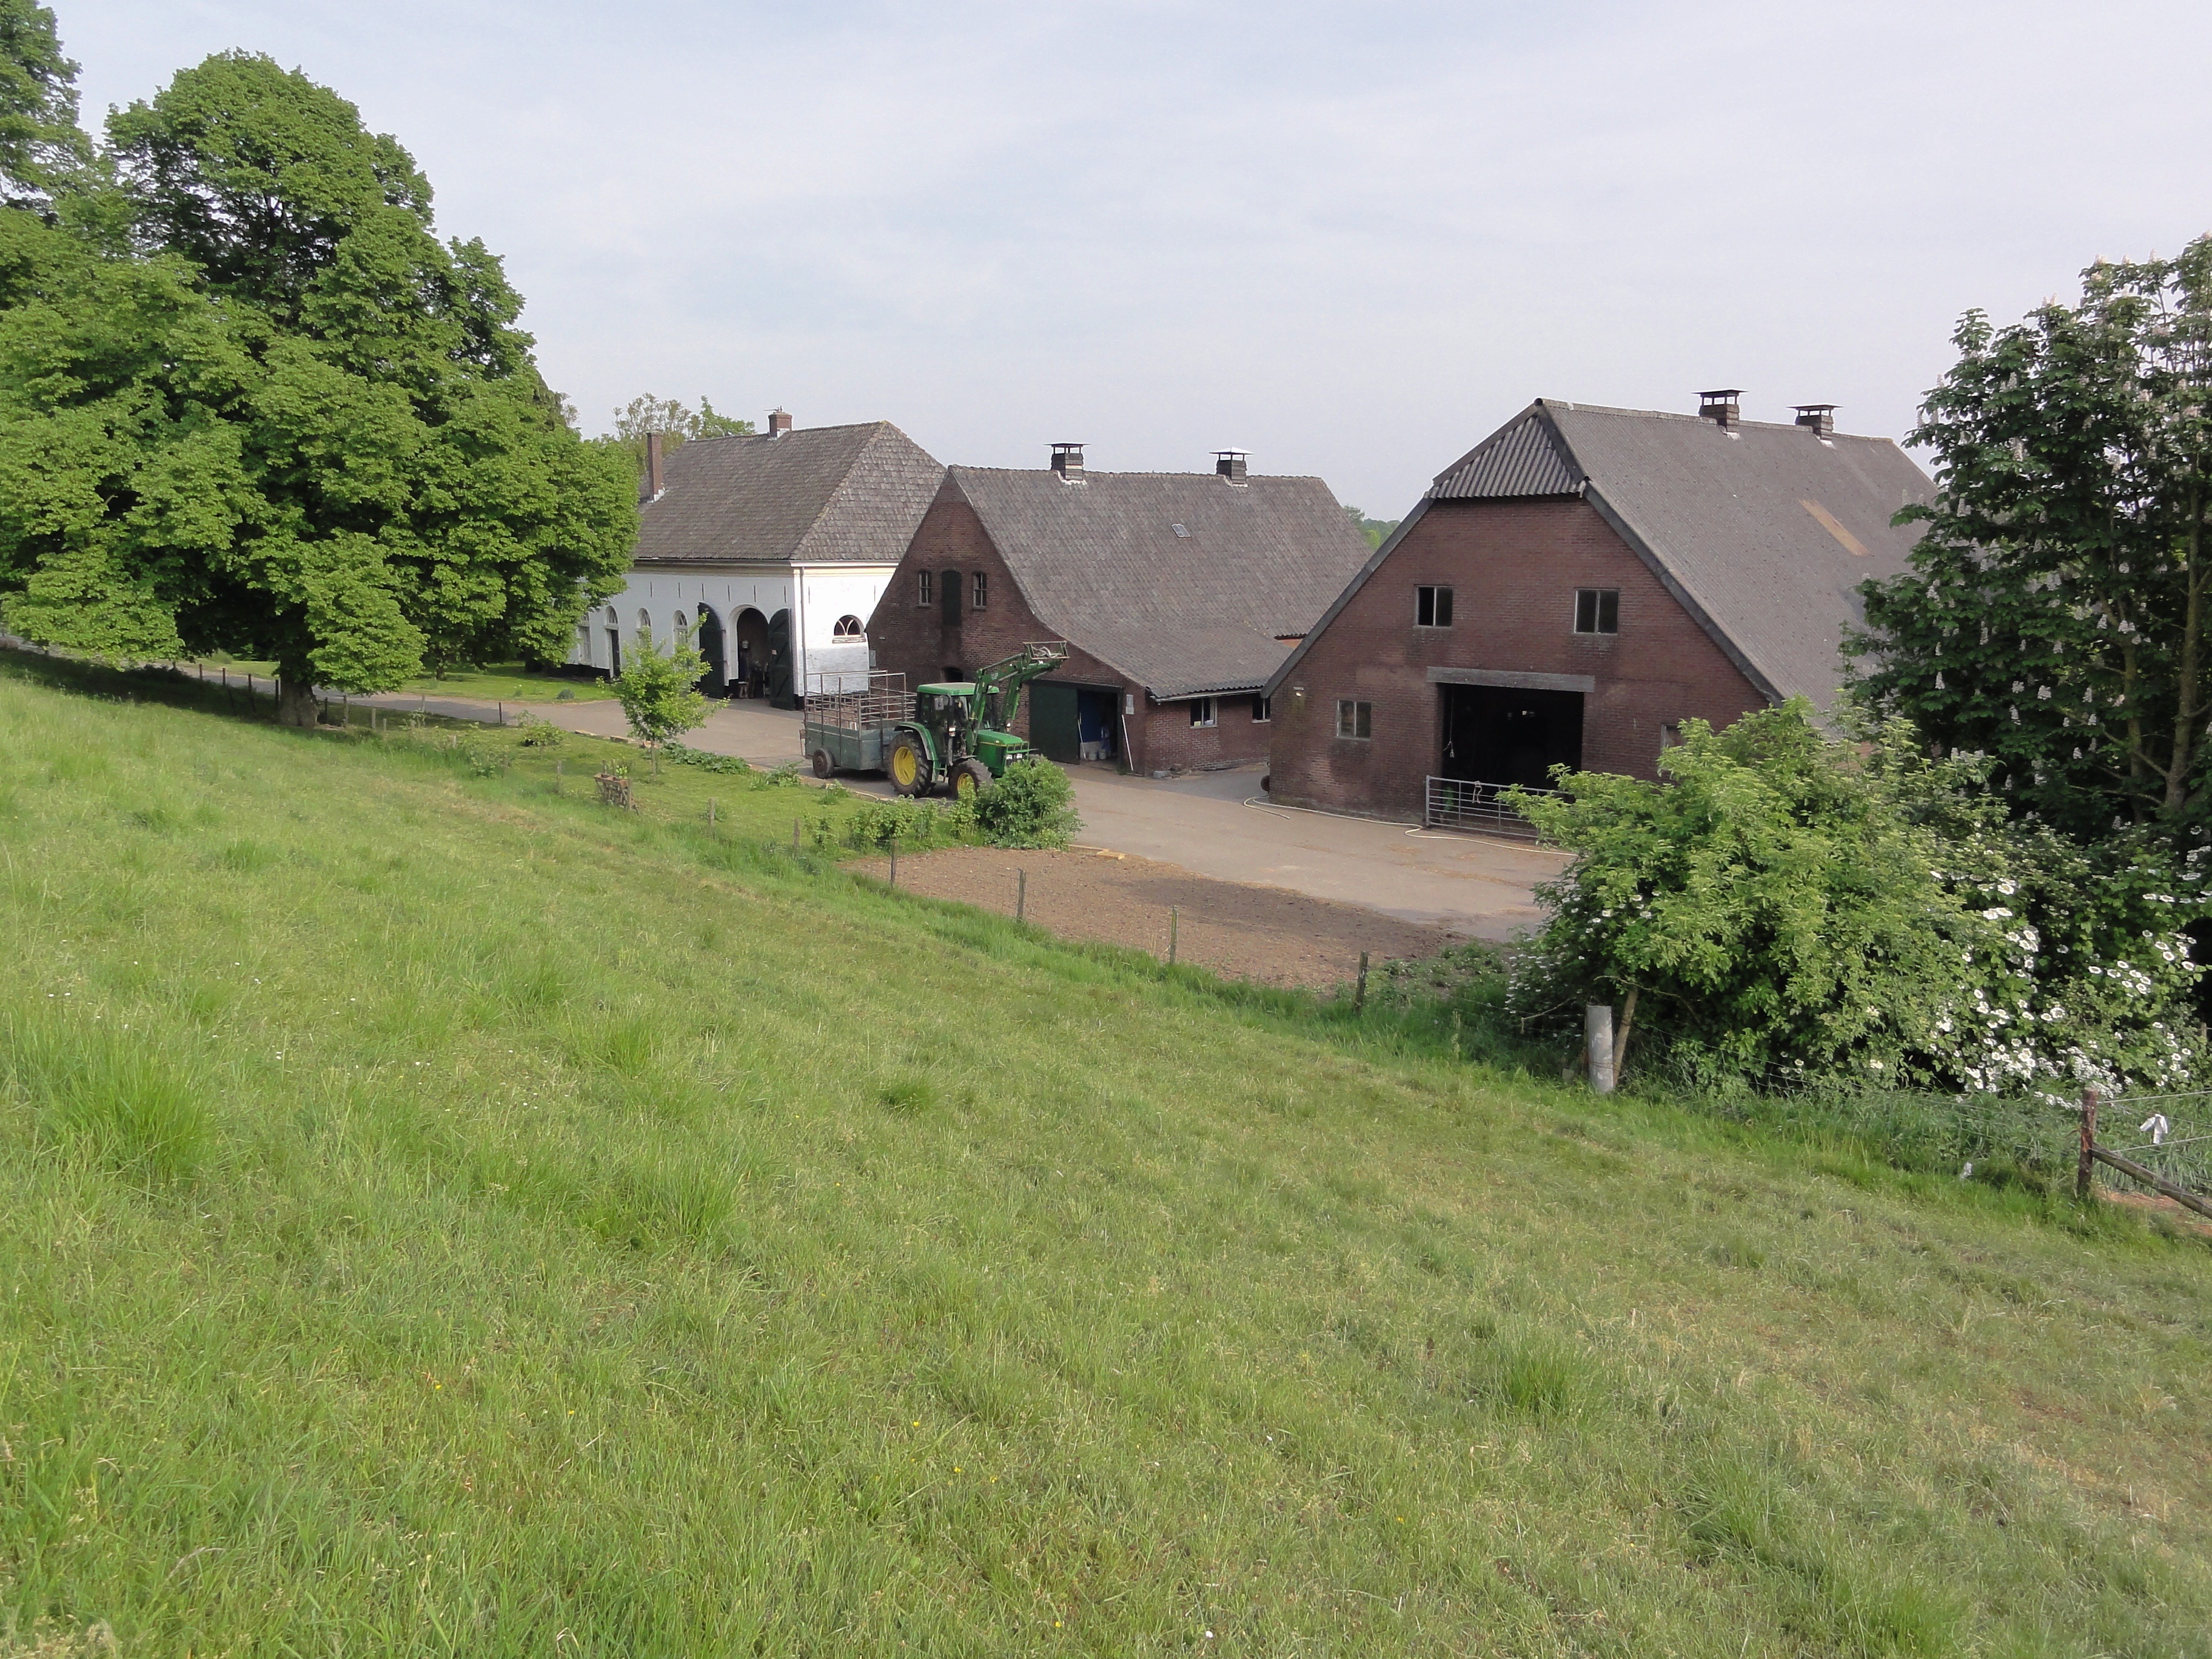
landscape, nature, grass, sky, farm, lawn, meadow, countryside, house, hill, home, country, summer, village, rural, spring, scenic, cottage, pasture, property, trees, outside, netherlands, clouds, homes, houses, farmhouse, estate, yard, real estate, rural area, residential area, land lot